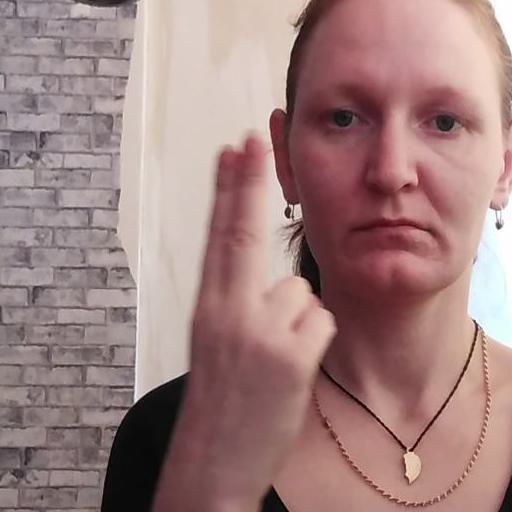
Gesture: two_up_inverted